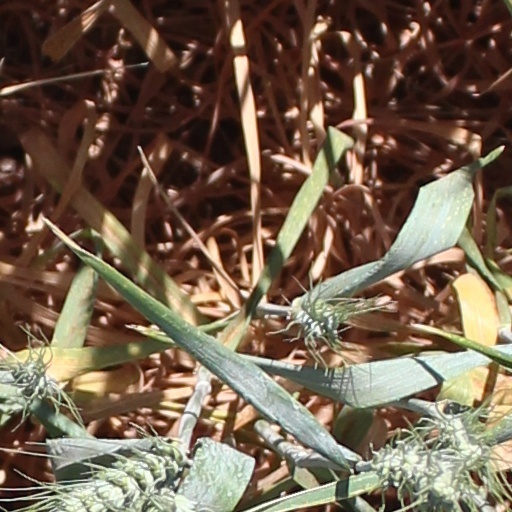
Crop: wheat